Chicago

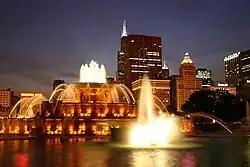
Buckingham Fountain is located in Grant Park in the Loop.

, Chicago attracted 50.17 million domestic leisure travelers, 11.09 million domestic business travelers and 1.308 million overseas visitors. These visitors contributed more than billion to Chicago's economy. Upscale shopping along the Magnificent Mile and State Street, thousands of restaurants, as well as Chicago's eminent architecture, continue to draw tourists. The city is the United States' third-largest convention destination. A 2017 study by Walk Score ranked Chicago the sixth-most walkable of fifty largest cities in the United States. Most conventions are held at McCormick Place, just south of Soldier Field. Navy Pier, located just east of Streeterville, is long and houses retail stores, restaurants, museums, exhibition halls and auditoriums. Chicago was the first city in the world to ever erect a Ferris wheel. The Willis Tower (formerly named Sears Tower) is a popular destination for tourists.